JOB Collection

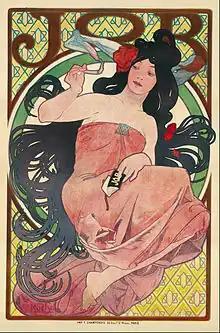
1898 poster. "La femme brune", Alphonse Mucha.

Around 1900 Art Nouveau and postcards were at their peak. It was a period of fundamental renewal for the arts; nature and the flower-woman were, like Japonisme, a source of inspiration for artists.